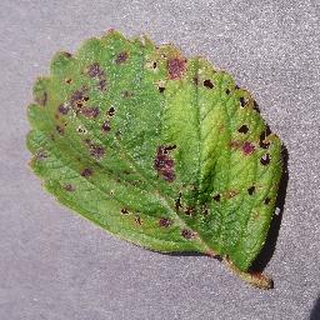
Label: strawberry_leaf_scorch